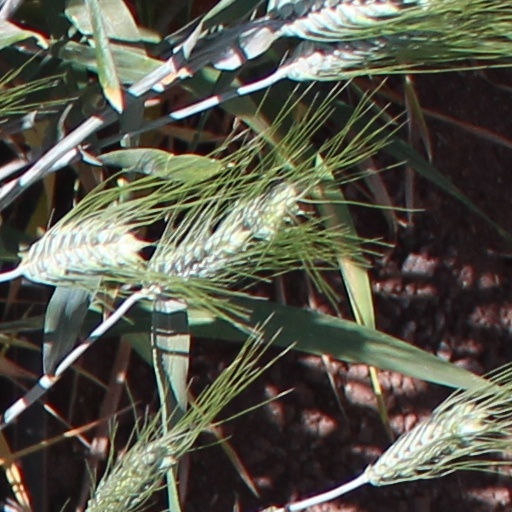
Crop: wheat